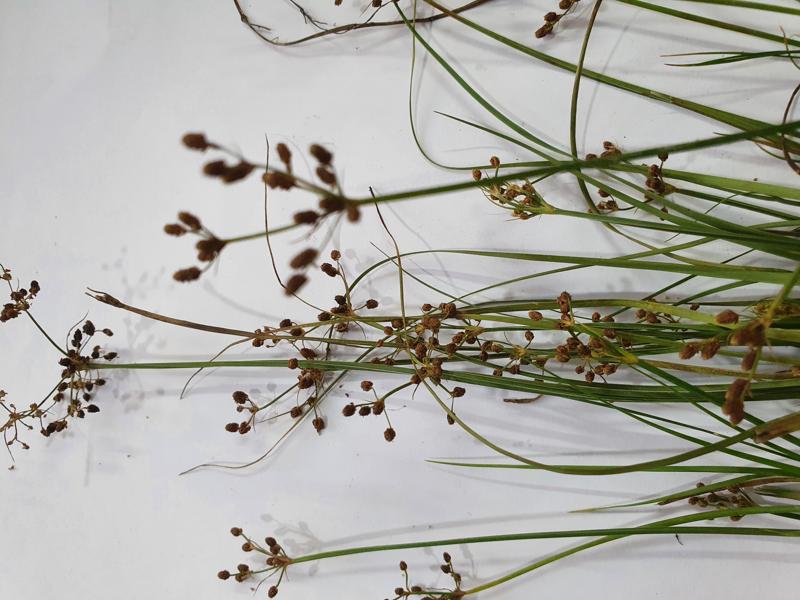
Weed species: Fimbristylis littoralis